NGC 7541

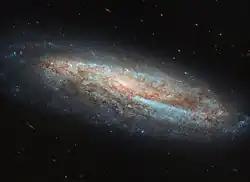
NGC 7541 imaged by the Hubble Space Telescope

NGC 7541 is a barred spiral galaxy located around 104 million light-years away in the constellation Pisces. It was discovered in 1785 by William Herschel, and it is 106,000 light-years across. NGC 7541 is known to have lots of star-forming regions.